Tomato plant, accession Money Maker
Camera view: bottom (45 deg); turntable rotation: 180 degrees
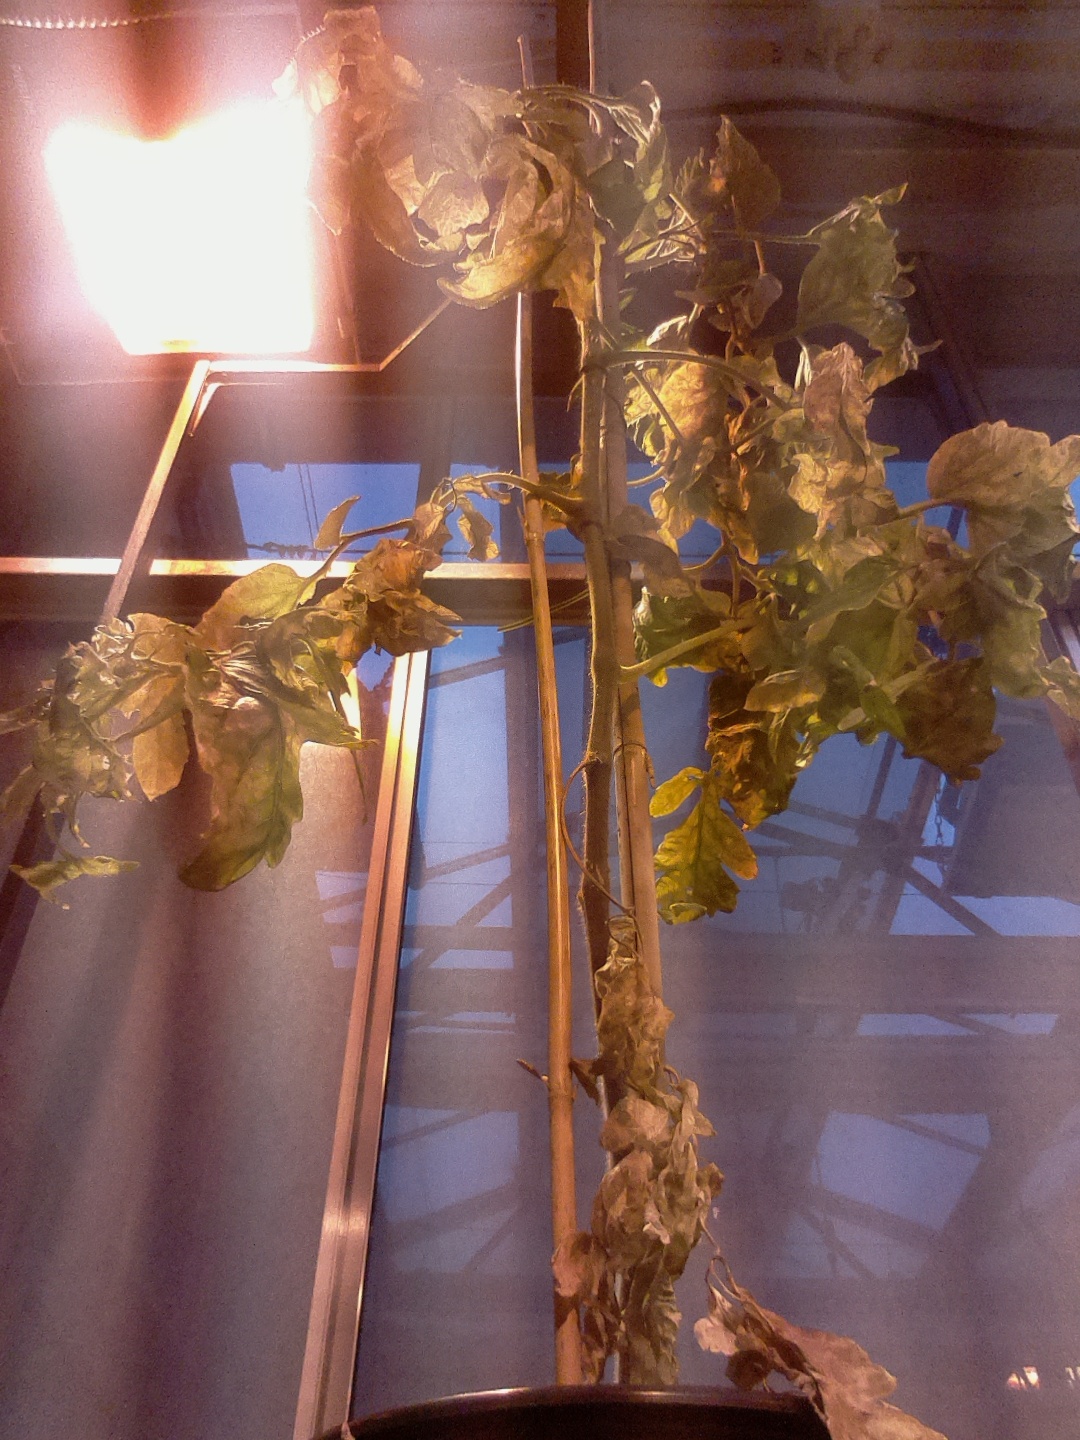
BBCH growth stage 87: 70%-80% of fruits show typical fully ripe color